Karl Gratz

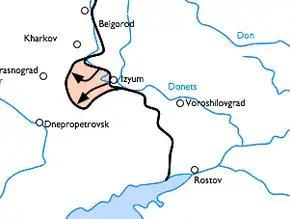
Izium salient (red) in 1942

On 12 May, German forces launched Operation Fredericus, also referred to as the Second Battle of Kharkov, with the objective to eliminate the Izium bridgehead over Seversky Donets. That day, III. "Gruppe" was moved to the Kharkov-Rogan airfield, southeast of Kharkov, and subordinated to the "Stab" (headquarters unit) of JG 52. On 13 May, III. "Gruppe" flew combat missions east and southeast of Kharkov. During the day, the "Gruppe" claimed 42 aerial victories, including three Mikoyan-Gurevich MiG-1 fighters by Gratz. The following day, III. "Gruppe" predominantly flew fighter escort missions for Junkers Ju 87 dive bombers from VIII. "Fliegerkorps" attacking Soviet ground forces on the northern pincer, and claimed 52 aerial victories for the loss of one aircraft damaged. That day, Graz became an "ace-in-a-day" for the first time when he shot down two Lavochkin-Gorbunov-Gudkov LaGG-3 and seven MiG-1 fighters, taking his total to 27 aerial victories. During the following days, III. "Gruppe" continued to fly missions in support of the Army. Gratz claimed two Polikarpov I-16 fighters on 15 May, a single MiG-1 on 16 May, two further MiG-1s on 17 May, and yet another MiG-1 fighter on 18 May.